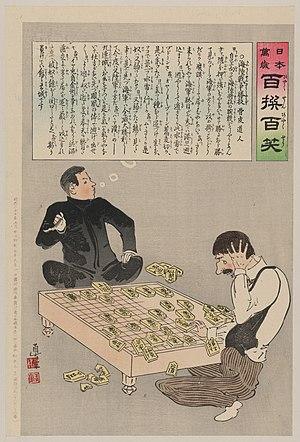
Il existe de nombreuses variantes du shogi, certaines sont vieilles de plusieurs siècles et d'autres sont contemporaines.